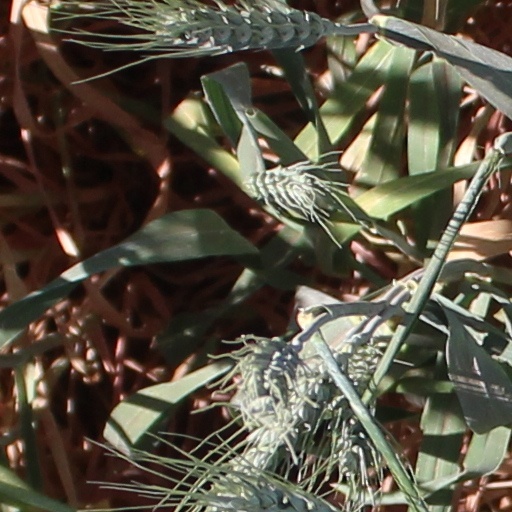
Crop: wheat